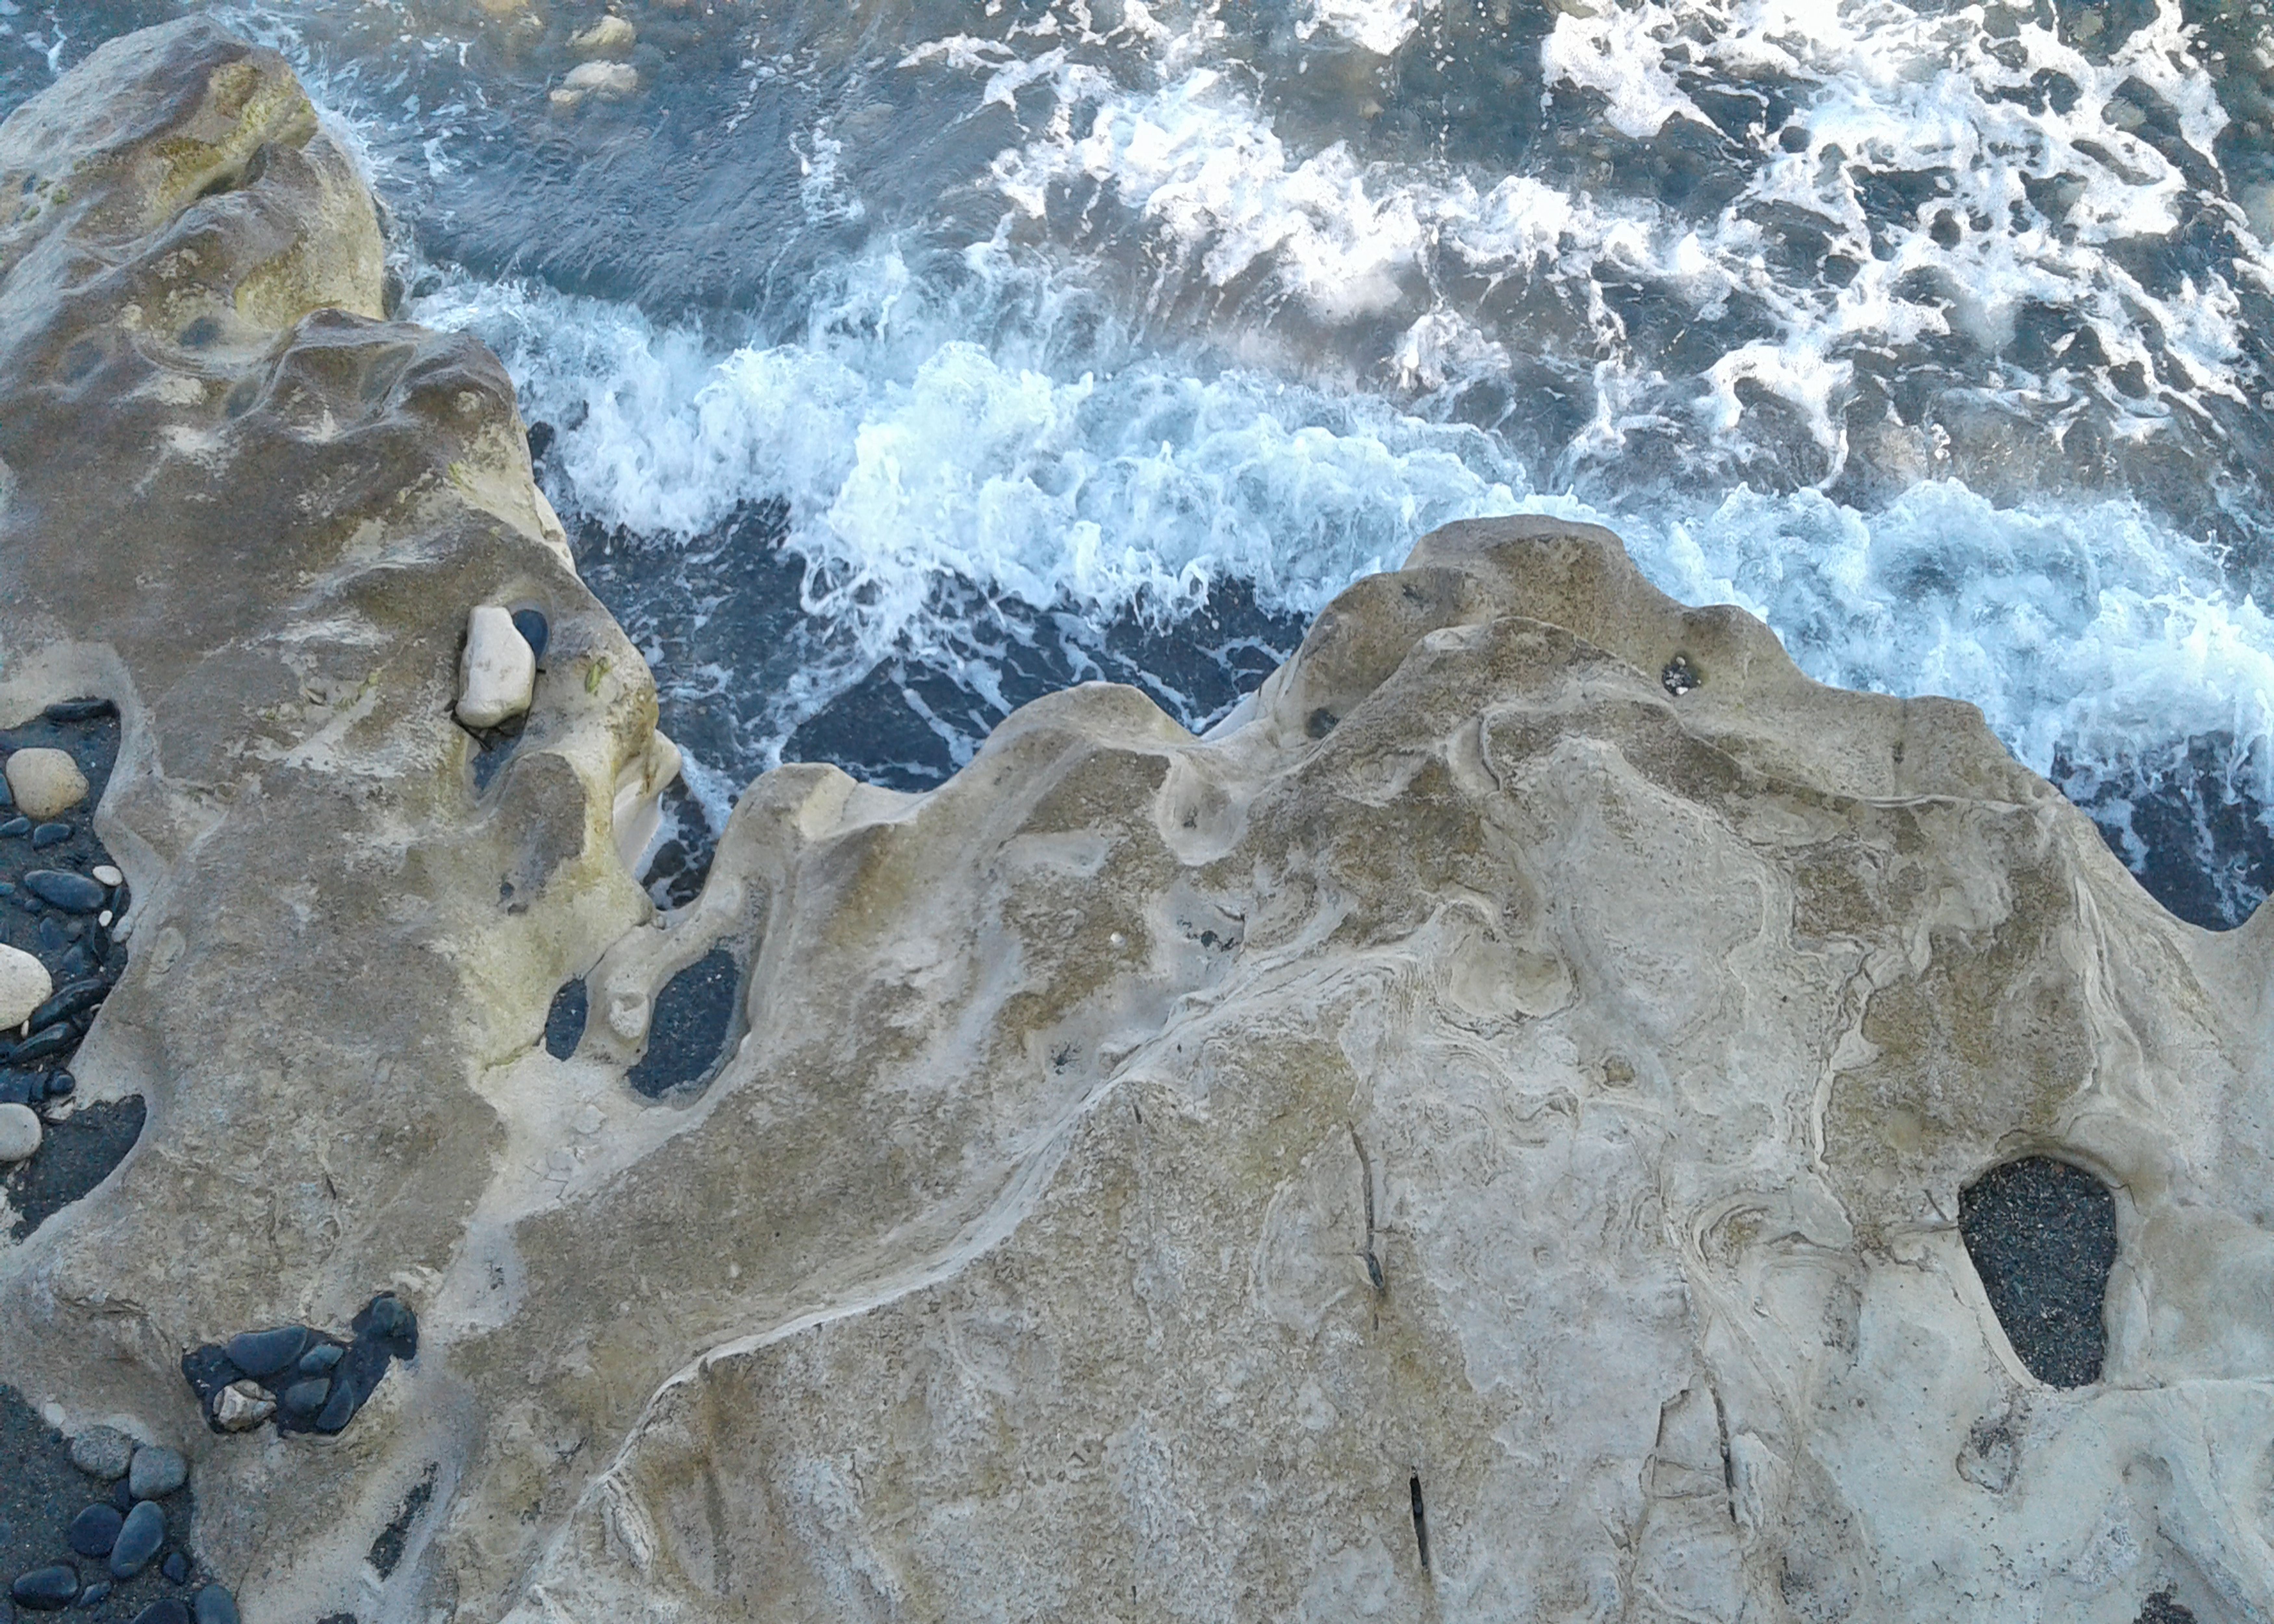
rocks, sea, wave, water, blue, coastal and oceanic landforms, beach, bedrock, terrain, wood, formation, sky, landscape, wind wave, geological phenomenon, shore, sand, coast, outcrop, geology, rock, ocean, freezing, headland, winter, tree, wind, soil, pattern, tropics, cape, bay, natural landscape, klippe, tide, promontory, rapid, igneous rock, skerry, cliff